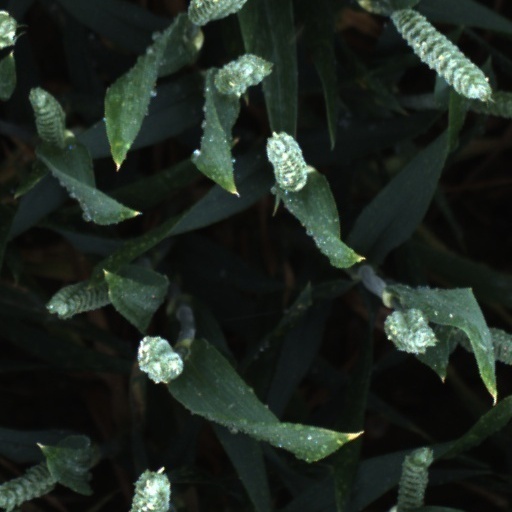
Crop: wheat